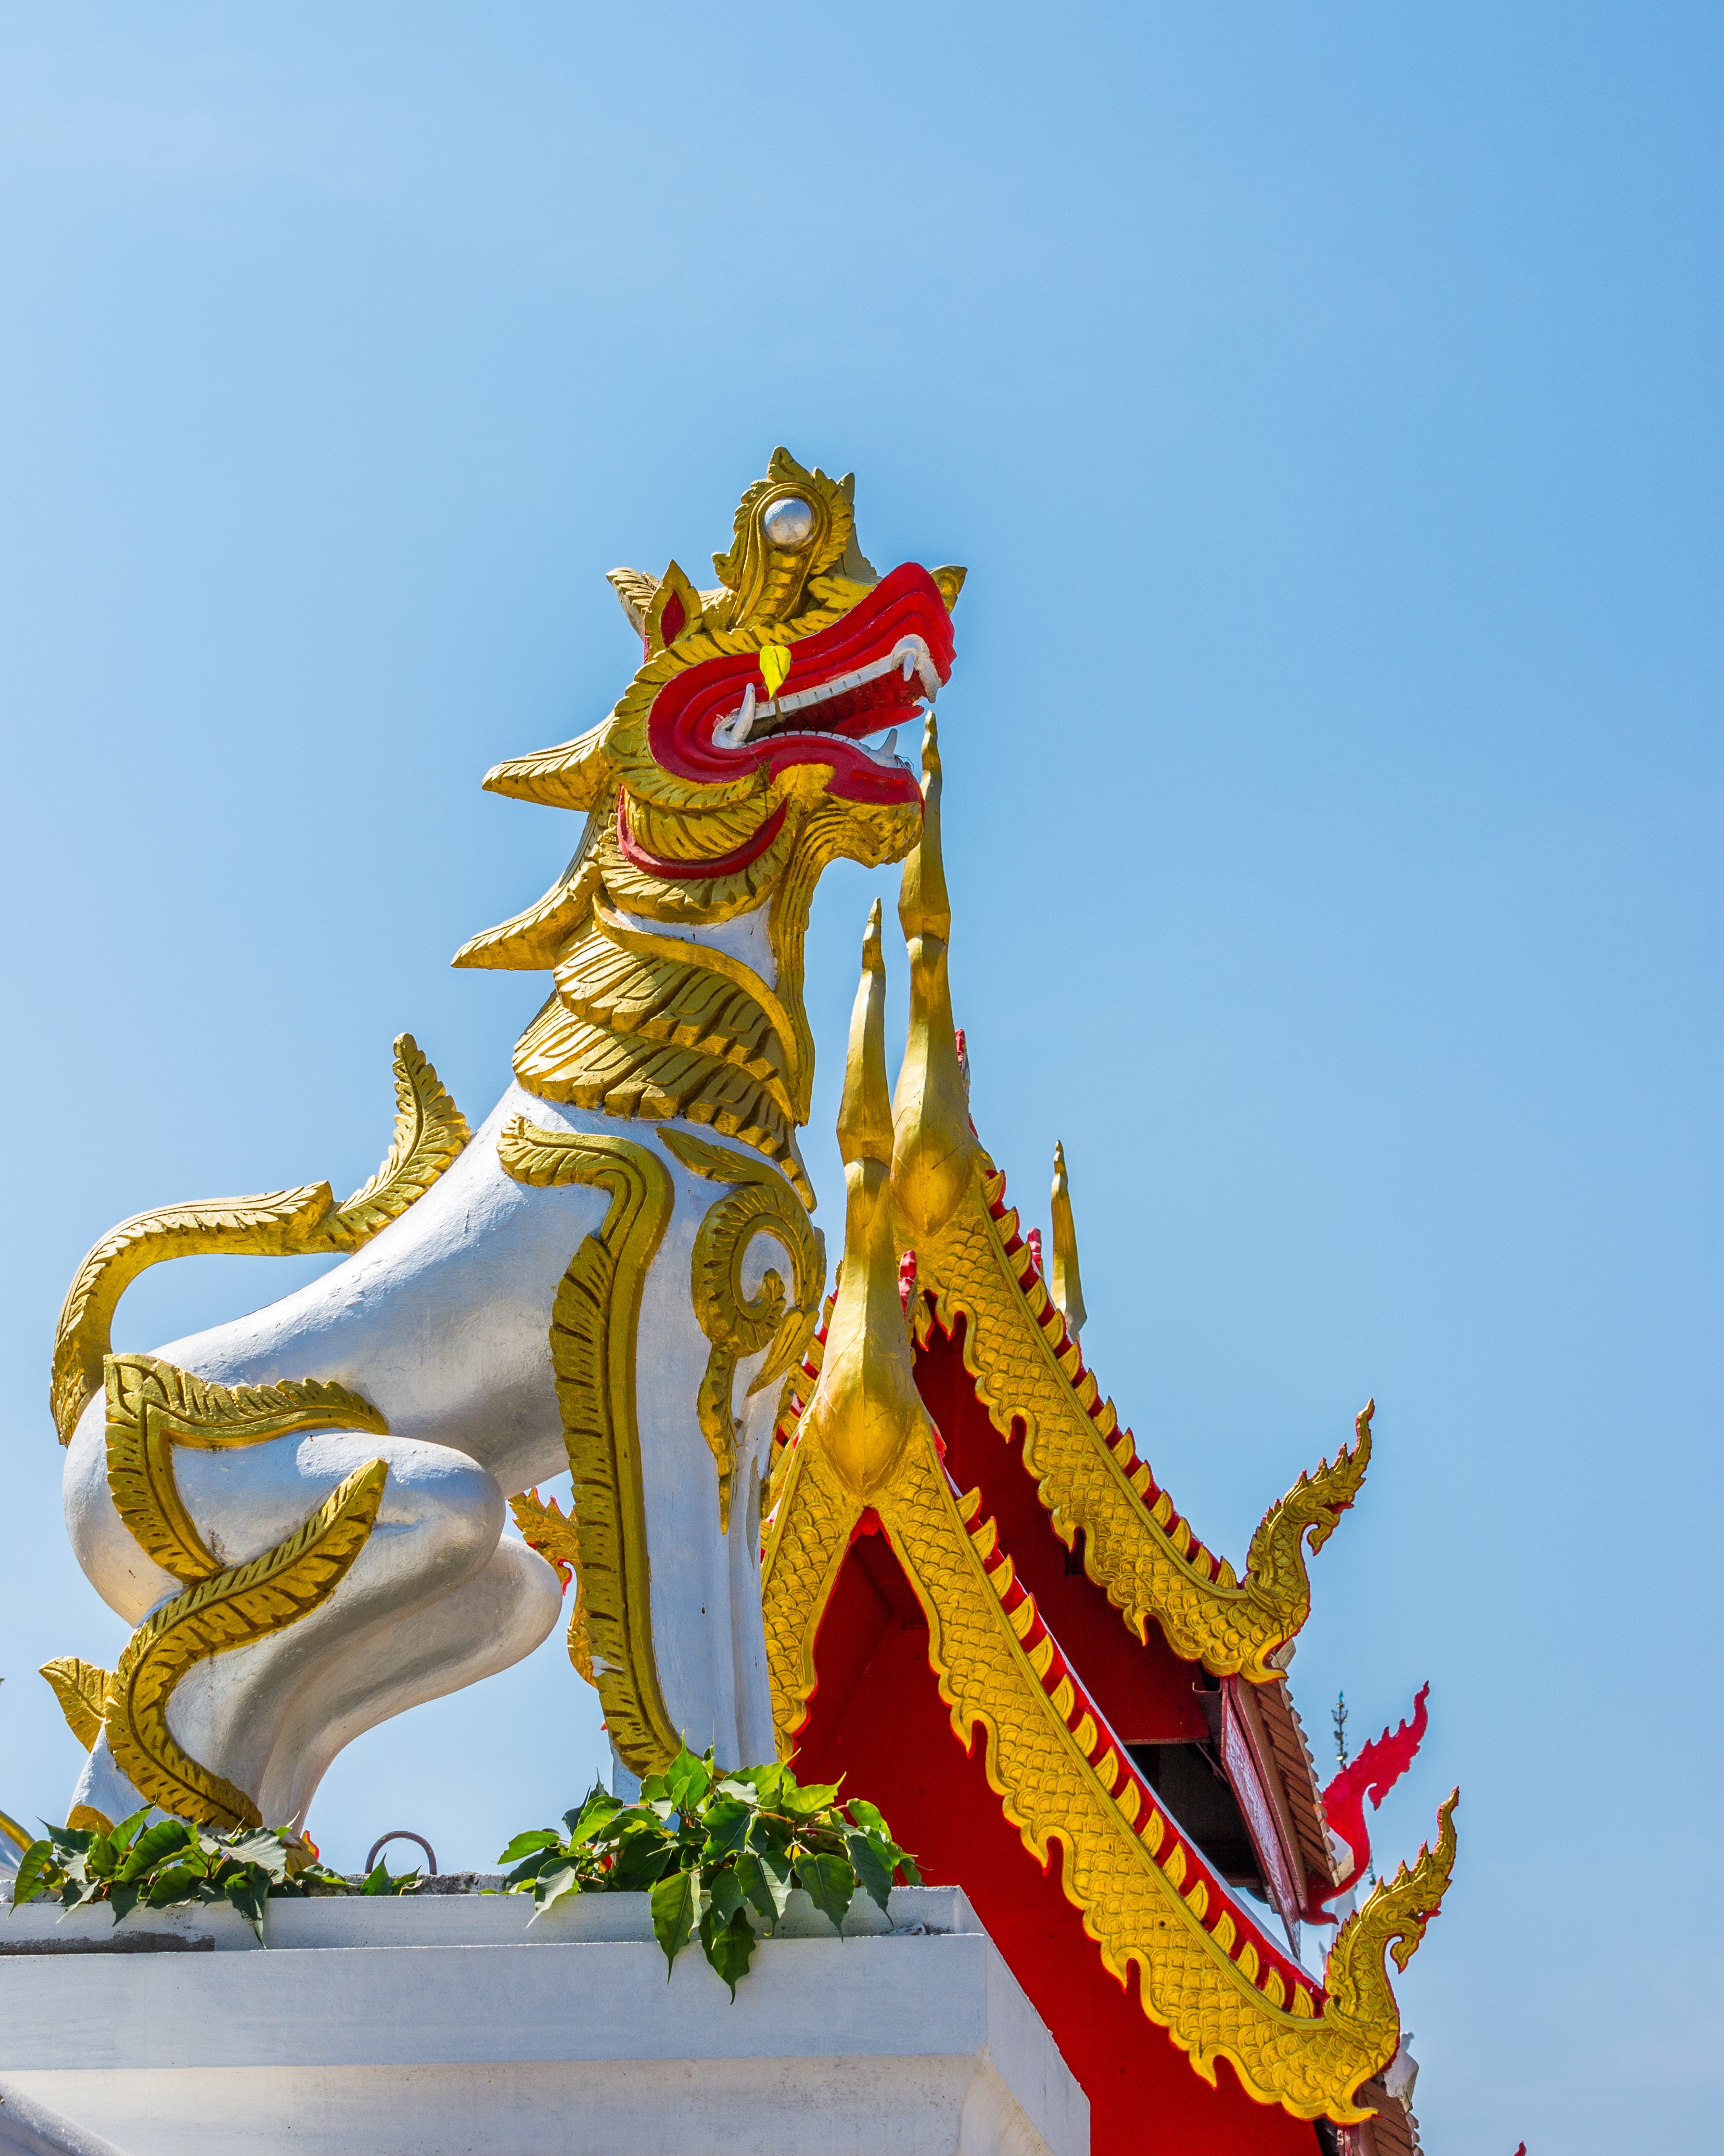
statue, lion, temple, dragon, mythical creatures, temple complex, hindu temple, north thailand